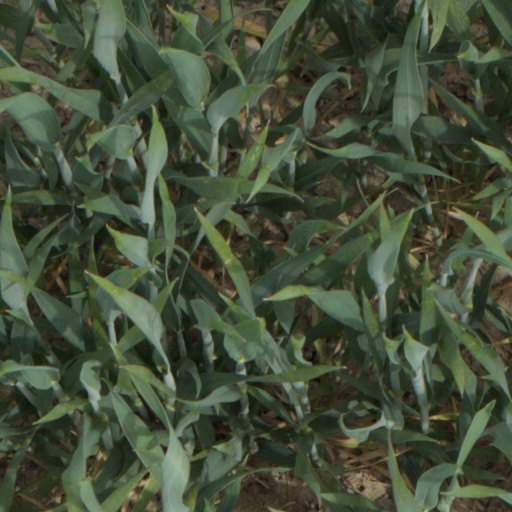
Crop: wheat